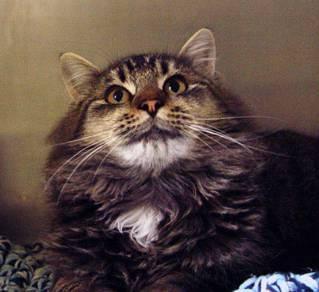
cat